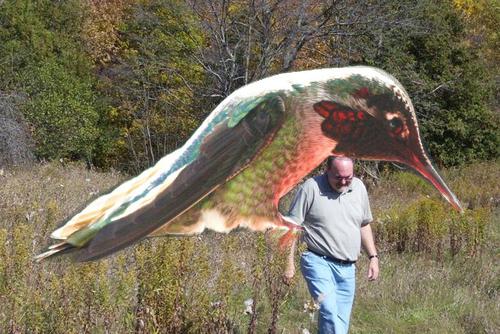
Bird species: Anna_Hummingbird
Bird type: landbird
Background: land